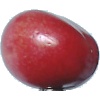
Label: Cherry 2